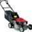
Label: lawn_mower